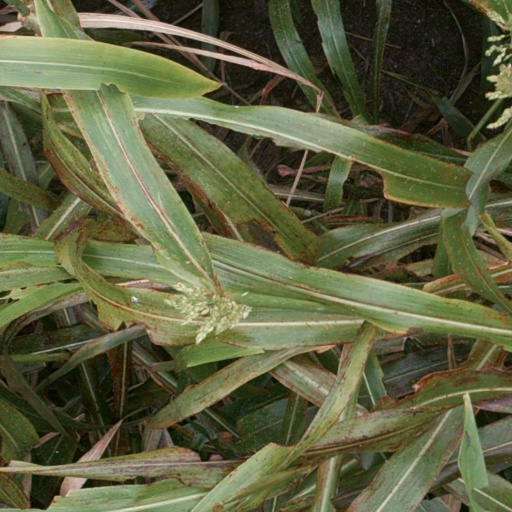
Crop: sorghum